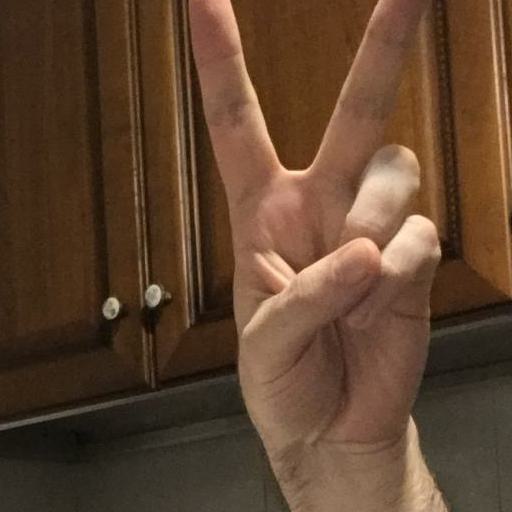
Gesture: peace